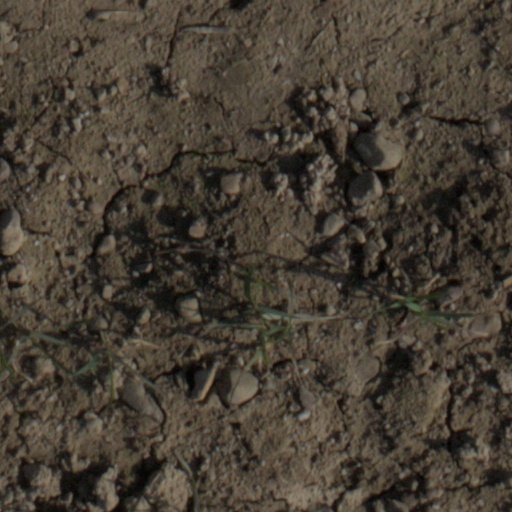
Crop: wheat